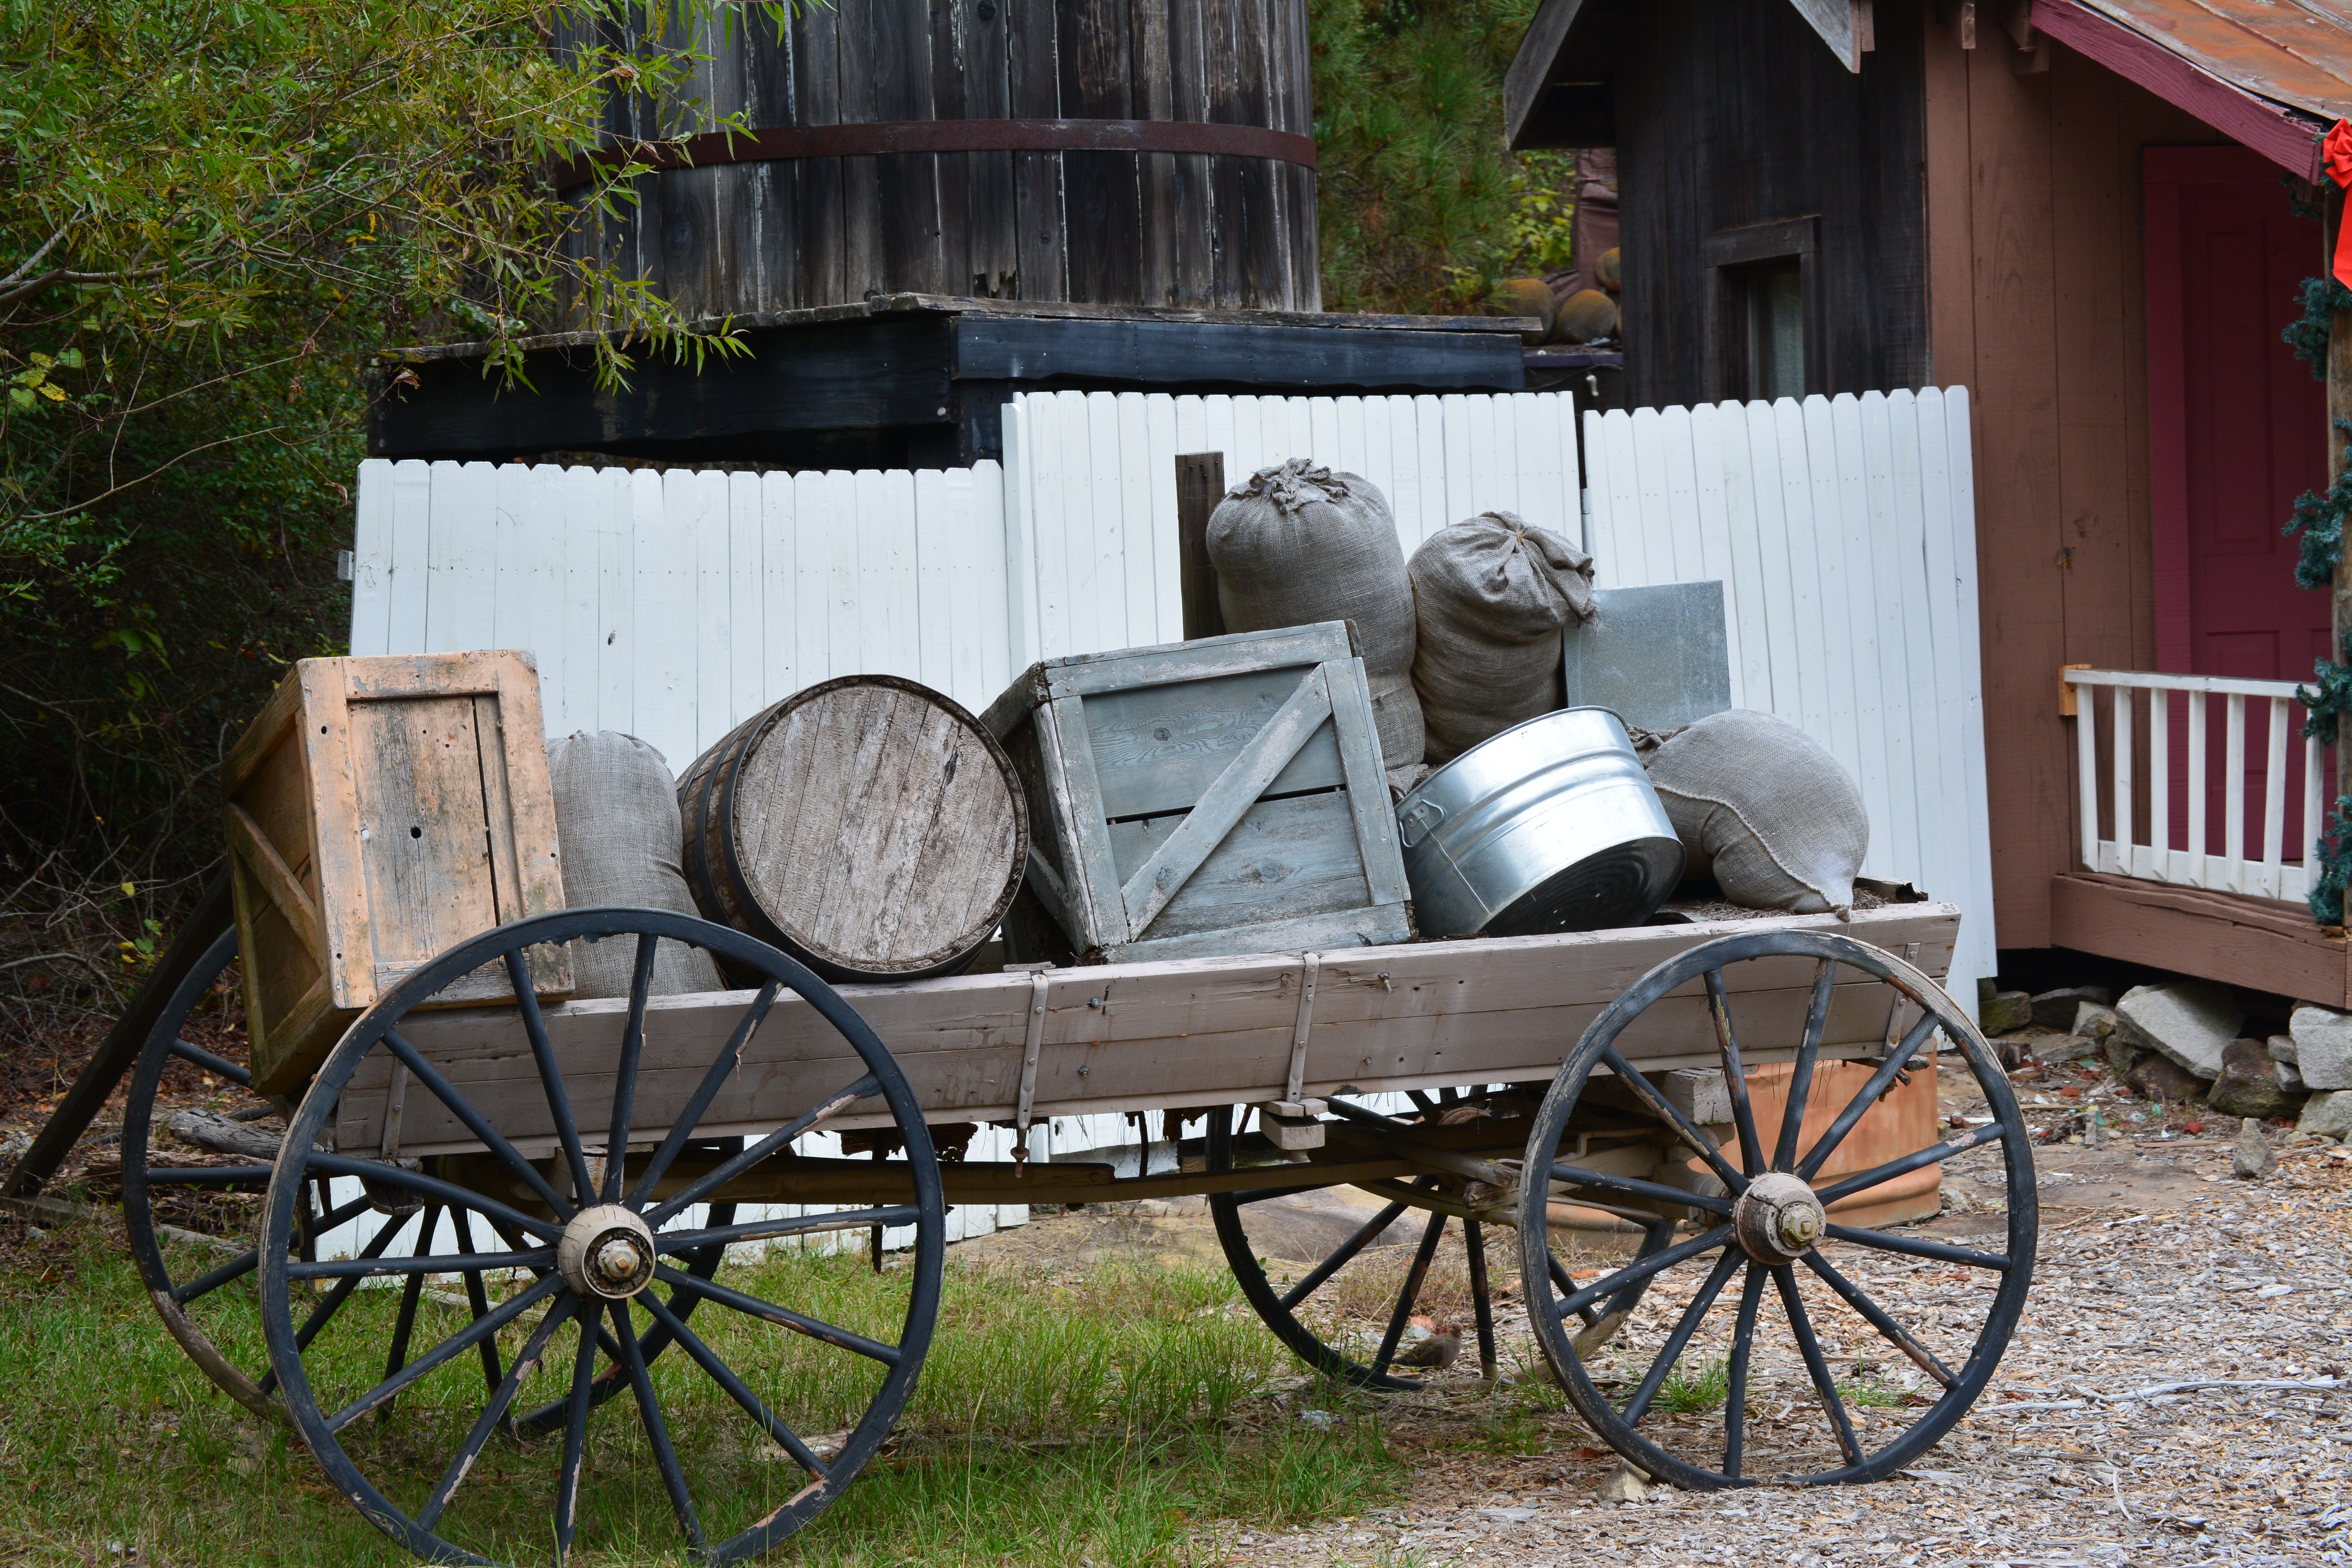
wood, farm, vintage, wagon, cart, old, country, rustic, transport, vehicle, brown, crate, wooden, carriage, western, pioneer, wagon wheel, horse and buggy